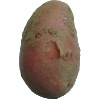
Label: red_potato